Judy Irving

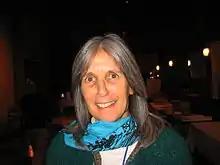
Judy Irving at the San Francisco Ocean Film Festival in 2007

Judy Irving is an American filmmaker. She directed the documentary "The Wild Parrots of Telegraph Hill", about writer Mark Bittner's relationship with a flock of wild parrots. The film won the Genesis Award for "Outstanding Documentary Film" in 2005, and is one of the 25 top-grossing theatrical documentaries of all time with over $3 million in box-office receipts. On May 29, 2007, "Parrots" was featured on the PBS series "Independent Lens".